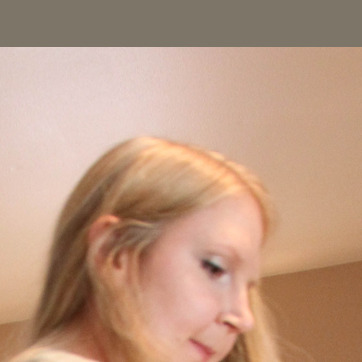
Material: hair